Gezer

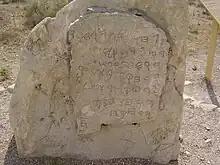
Large replica of the Gezer calendar in Gezer National Park

On the north side of the city, the fortifications consisted of at least two lines of defense surrounding the tell. Some excavators have noted as many as three defensive walls built in different periods: an outer earthen rampart, a central wall and an inner wall. In what remained of the outer rampart, it reached a height of about 5 metres, and was built of compacted alternating layers of chalk and earth covered with plaster. The inner wall measured 4 metres in width and was made of large stone blocks, reinforced with towers. The city gate stood near the southwest corner of the wall, was flanked by two towers which protected the wooden doors, a common design for its time.